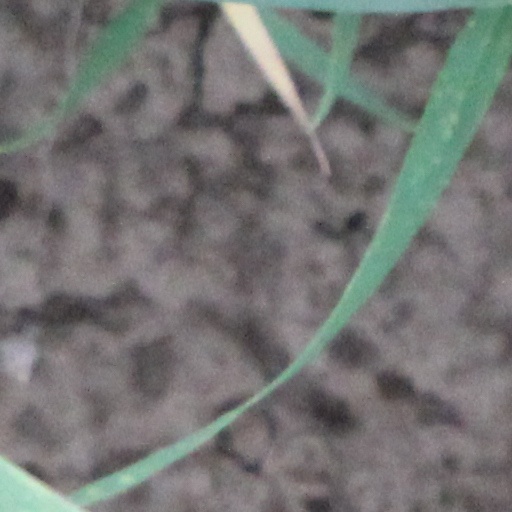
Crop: wheat